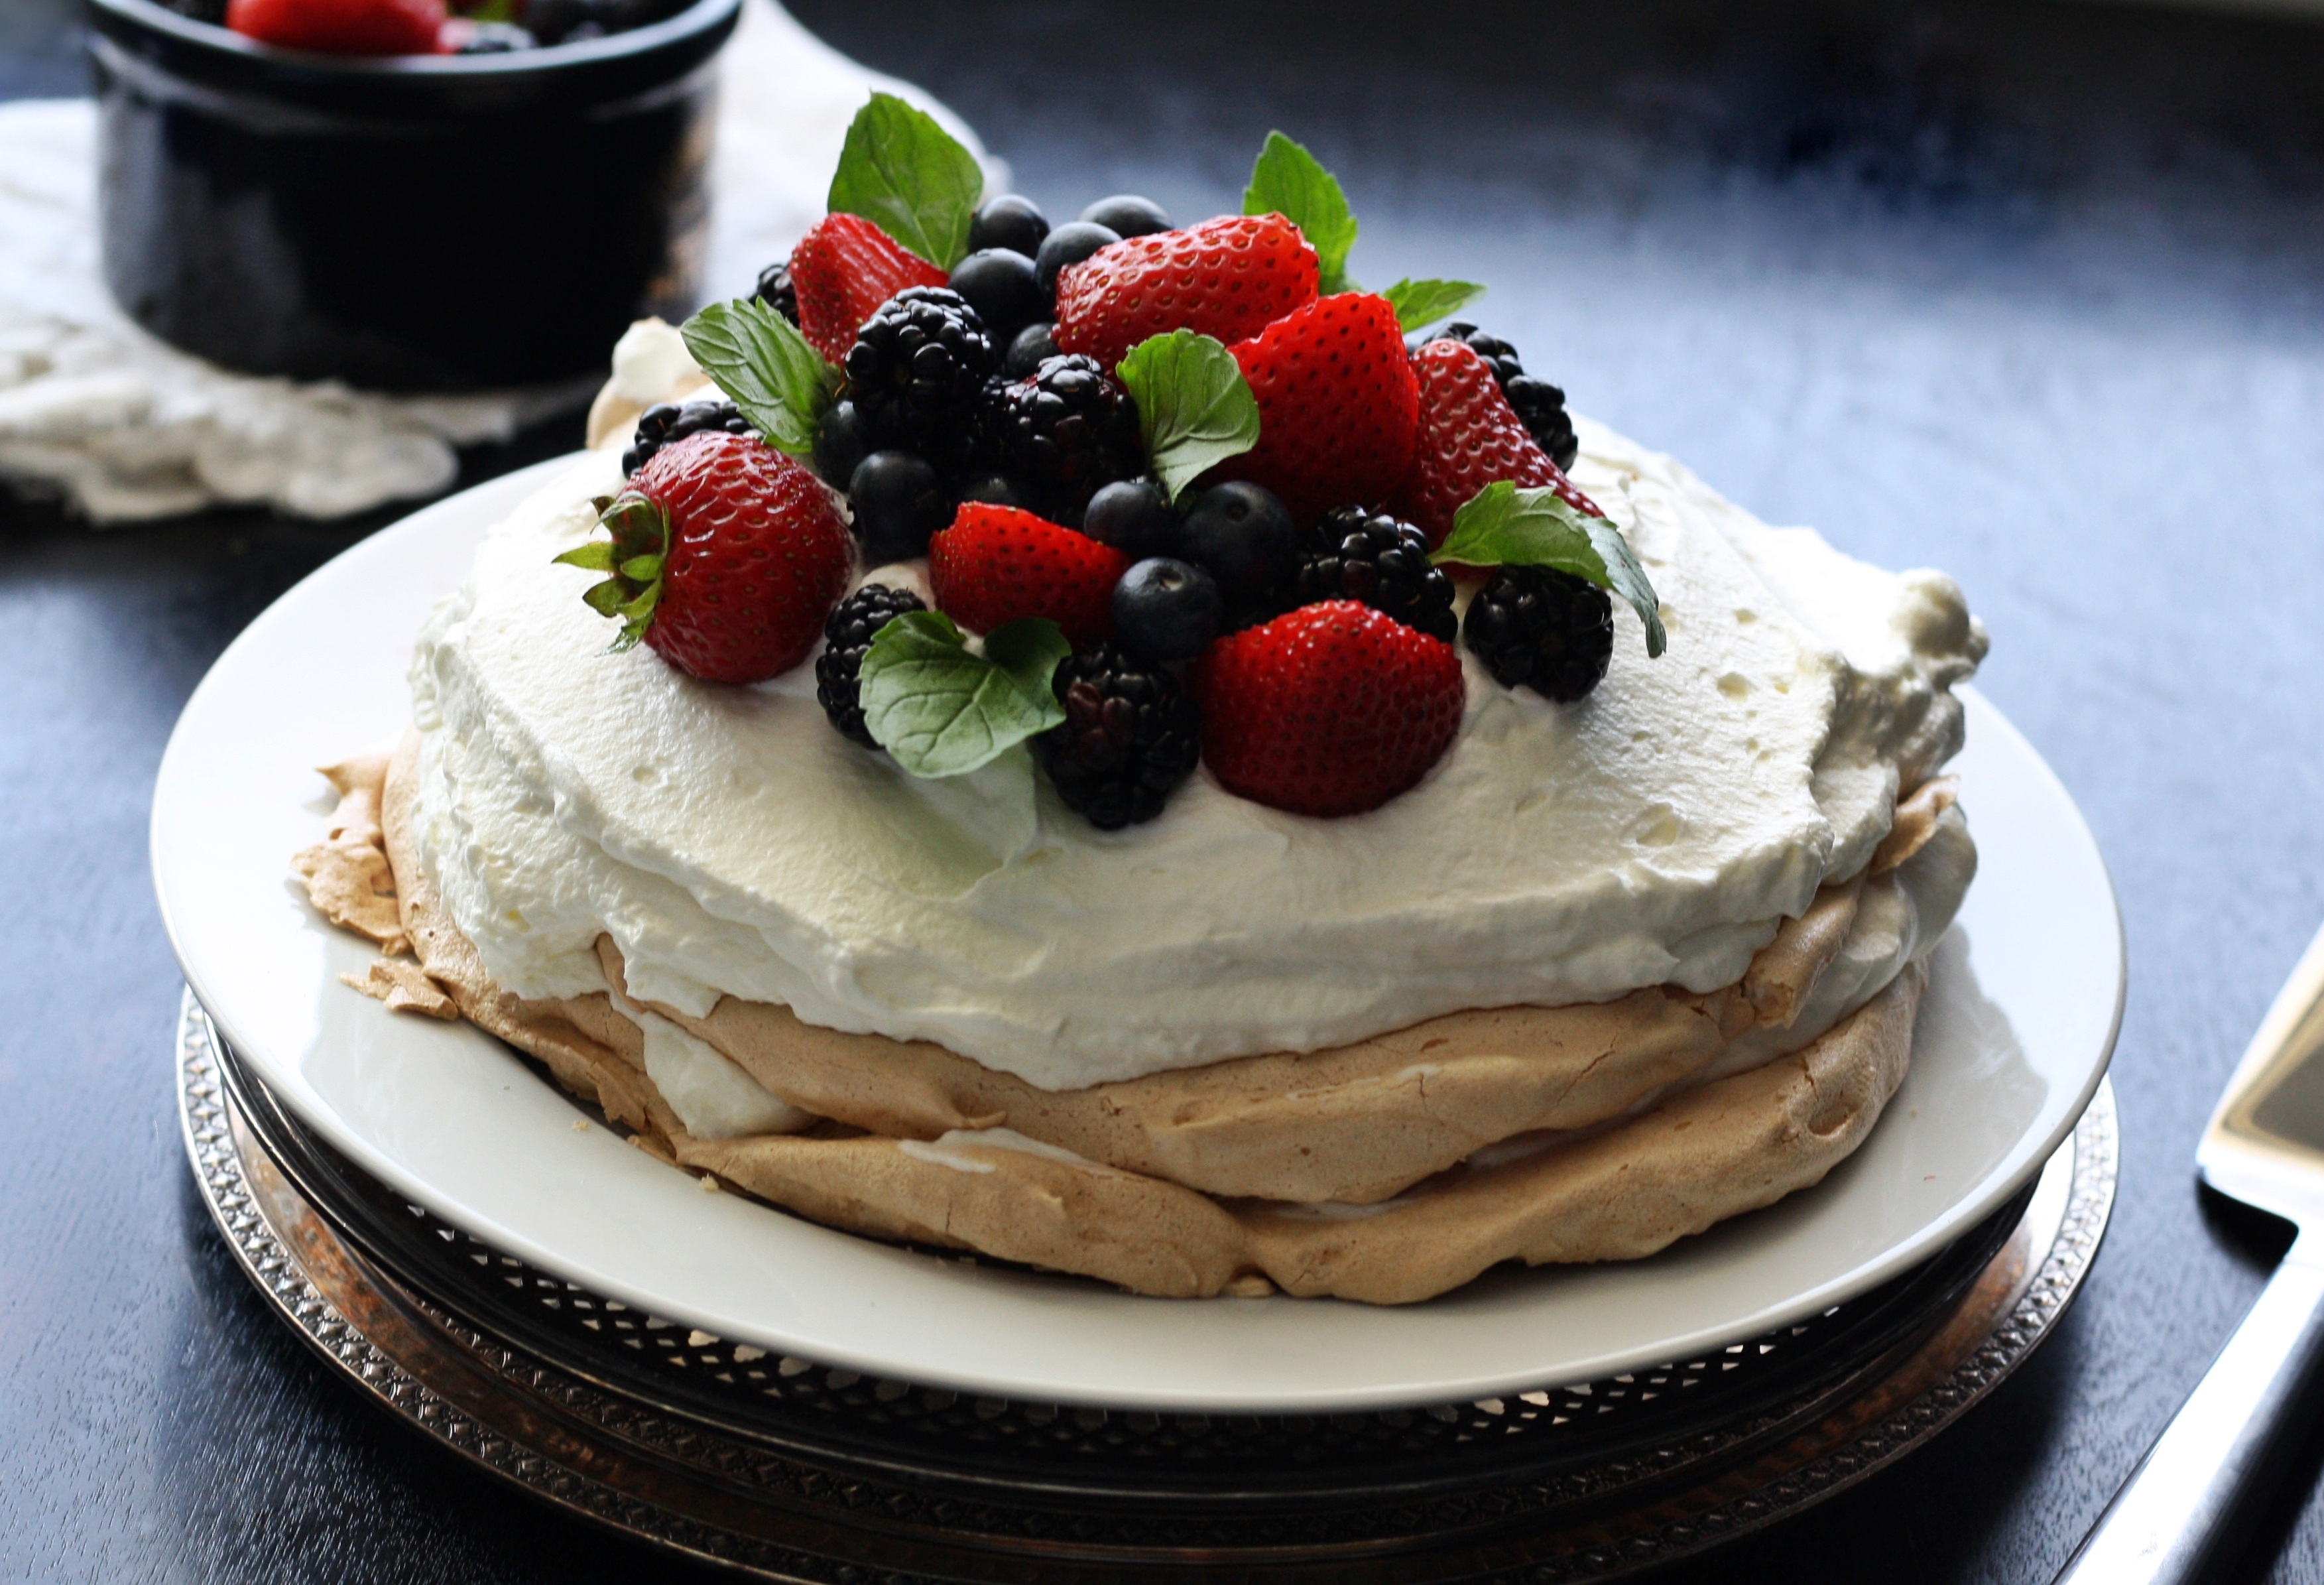
fruit, sweet, summer, dish, meal, food, cooking, produce, plate, fresh, breakfast, gourmet, dessert, cuisine, cream, delicious, cake, homemade, dairy product, pie, pastry, bakery, mint, whipped cream, berries, spatula, blueberries, tasty, strawberries, crispy, traditional, yummy, meringue, blackberries, crunch, torte, mixed berries, pavlova, cornflour